Ottobre in Poesia

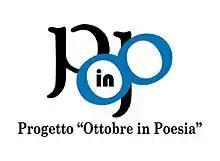
Ottobre in Poesia logo

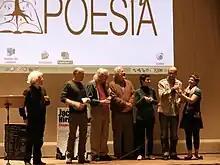
A group of people on stage. They are smiling. There is a projected screen in the background with POESIA written with logo of a book with tree roots coming out of pages. Random alphabets are written on pages.

The Festival Ottobre in Poesia get under way with its first edition in 2007, year when was announced and made known the announcement of The "International Literary Prize of the city of Sassari", which awards were held during the second edition of the festival.